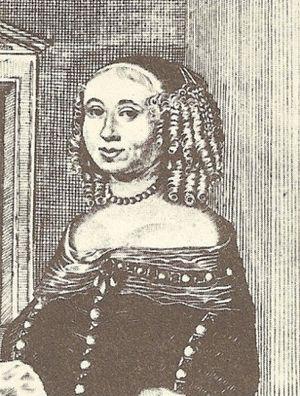
Marie-Élisabeth de Schleswig-Holstein-Gottorp, a été par mariage landgravine de Hesse-Darmstadt